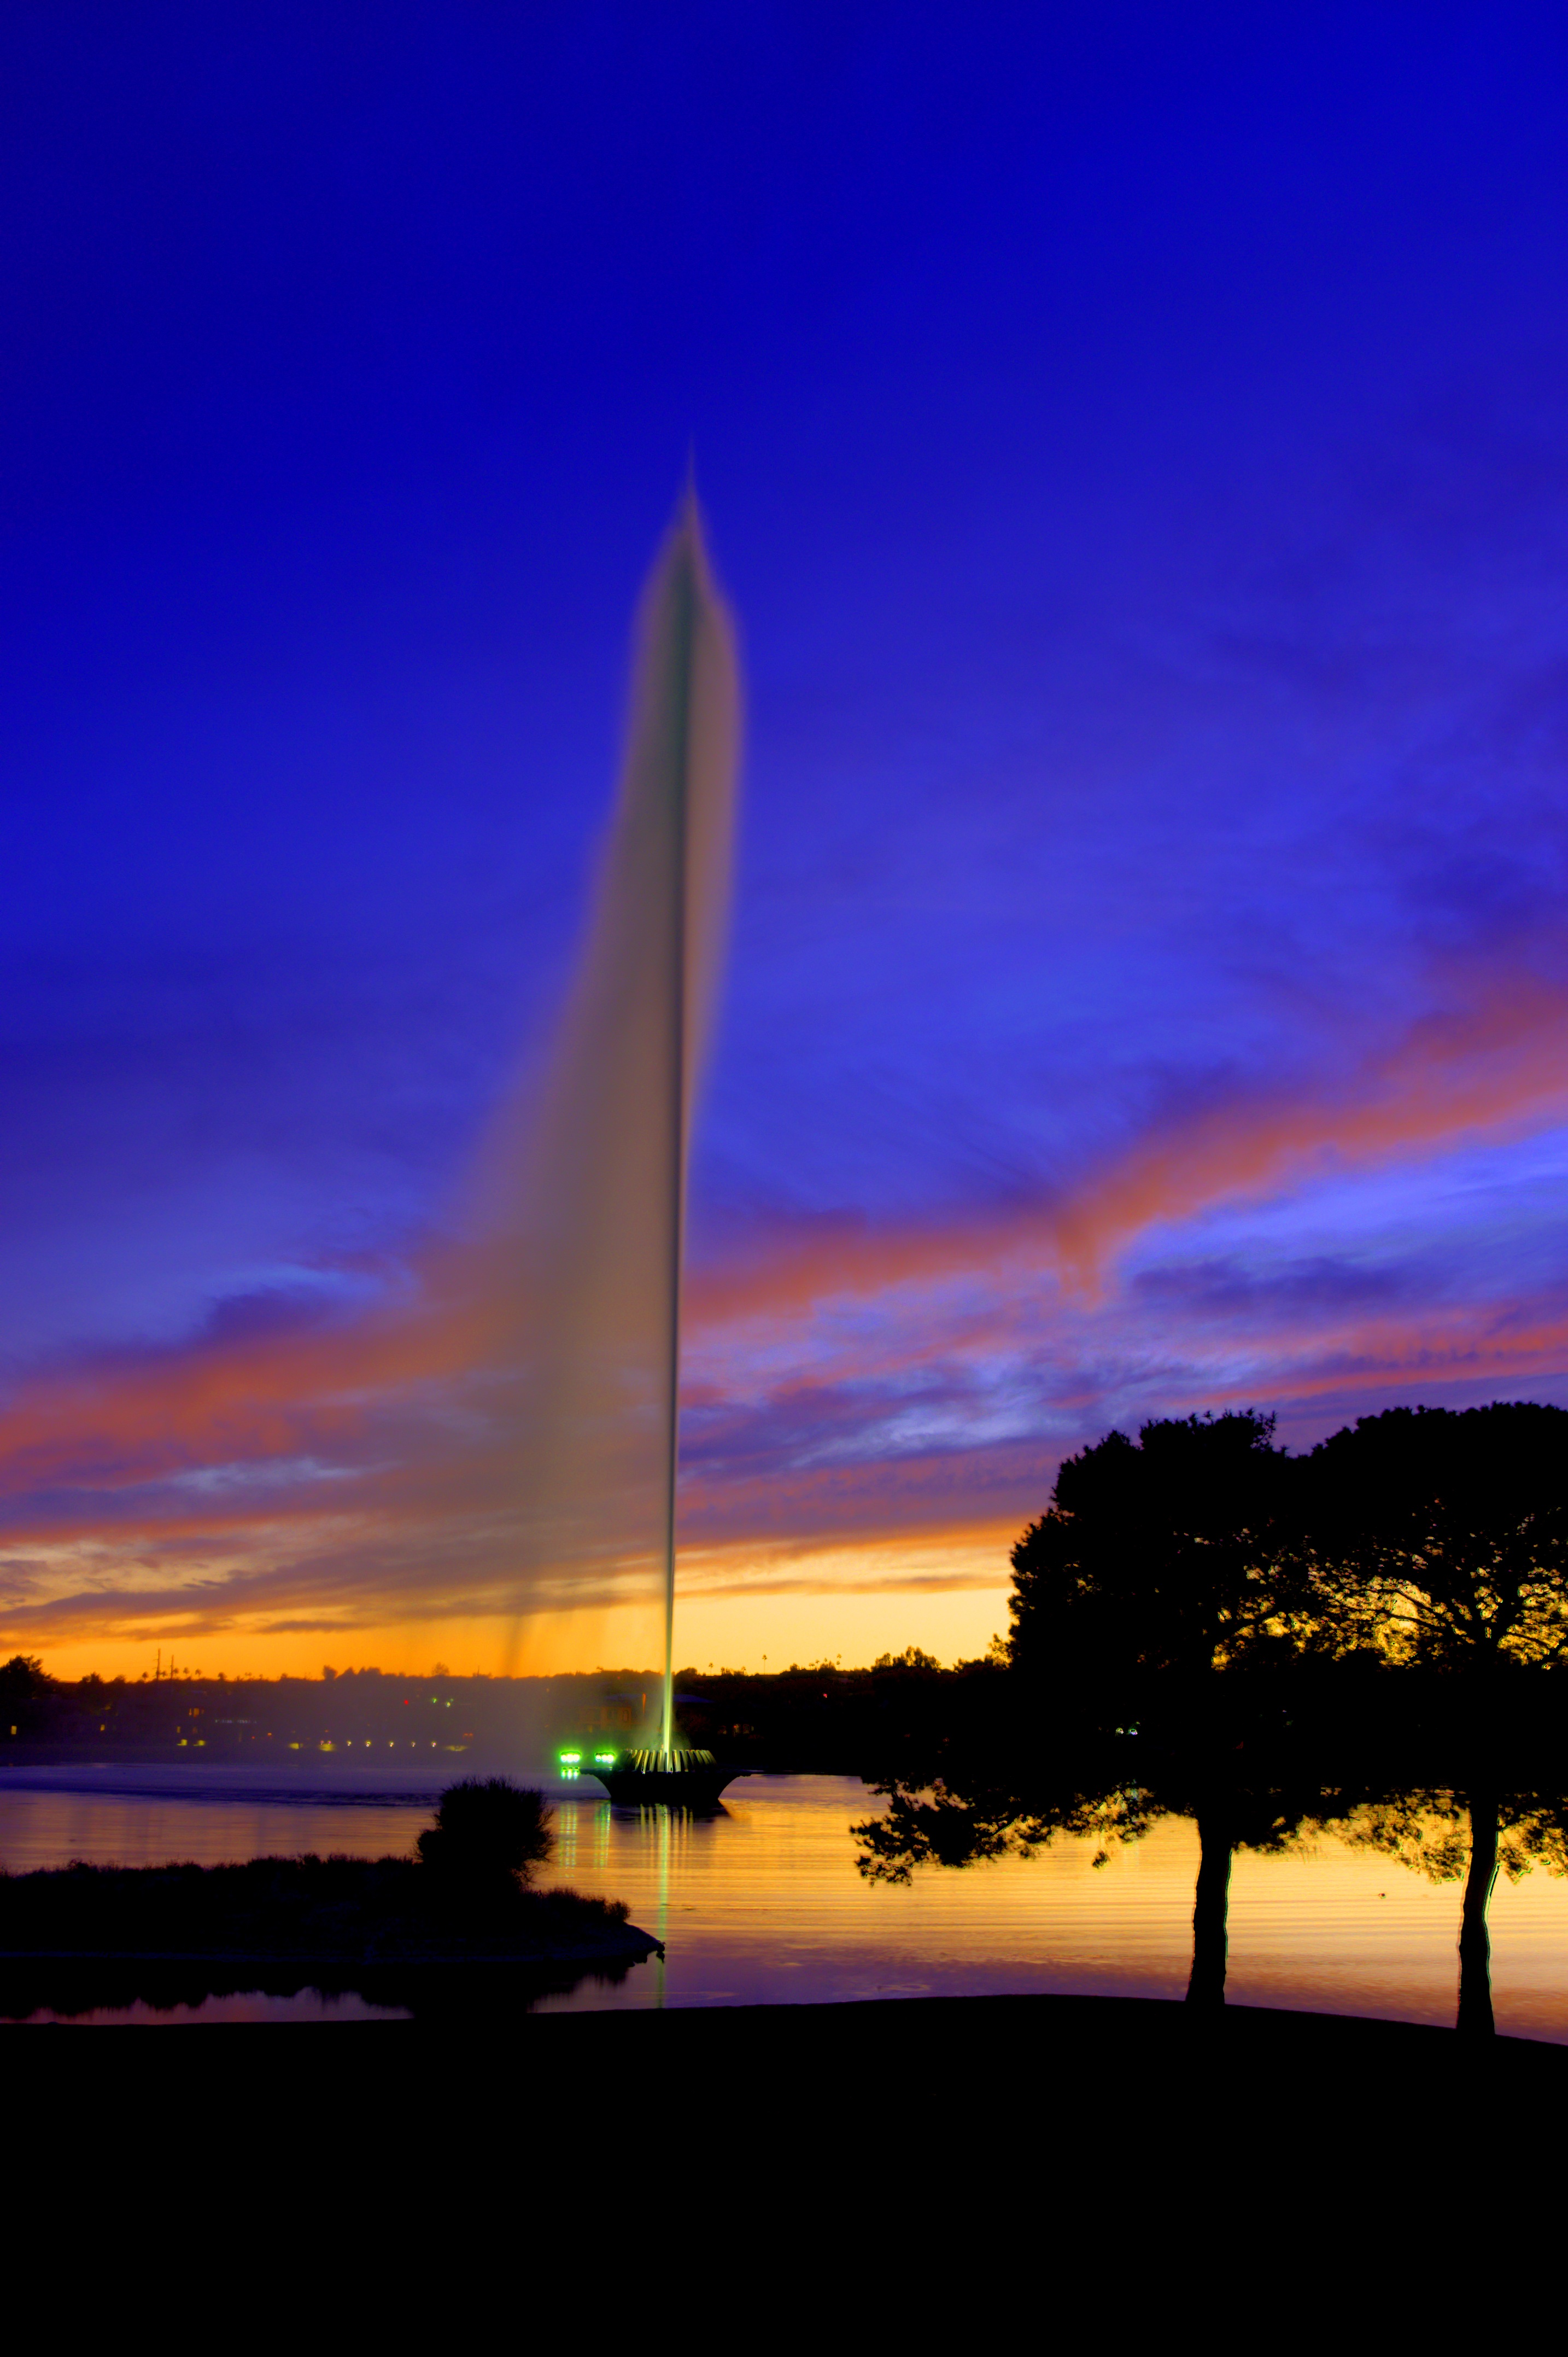
sea, horizon, cloud, sky, sunrise, sunset, night, sunlight, morning, dawn, atmosphere, dusk, evening, reflection, afterglow, meteorological phenomenon